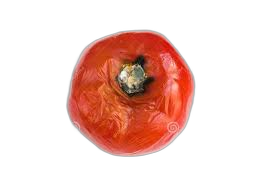
Waste category: biological